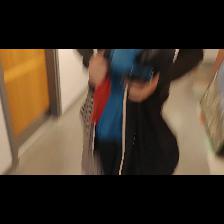
Label: Human